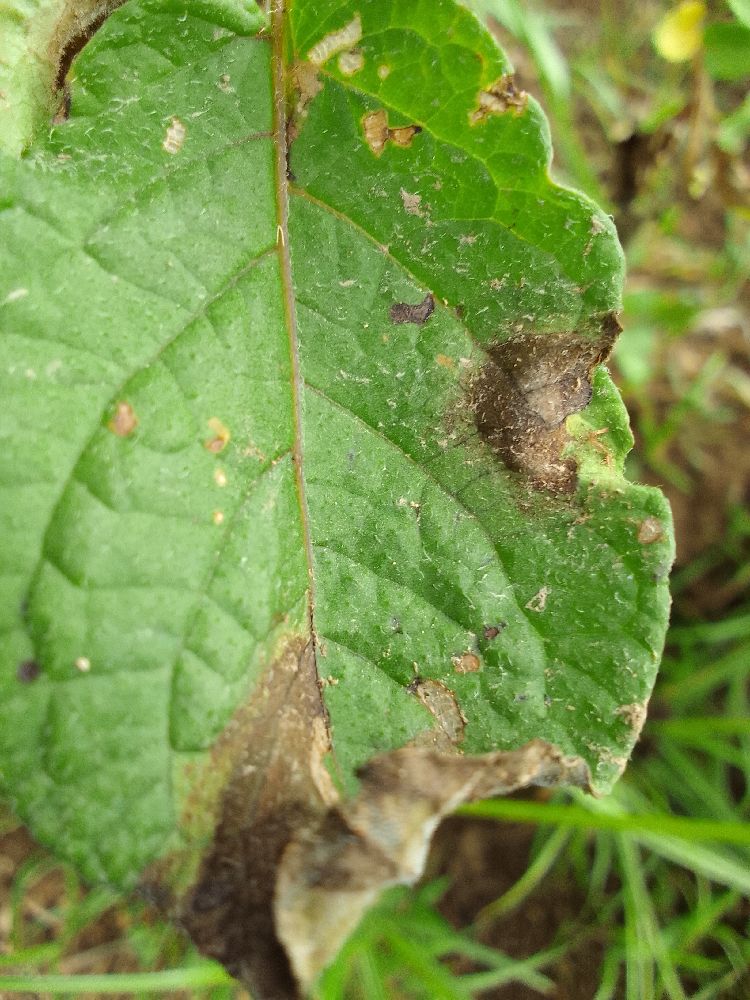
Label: Late blight